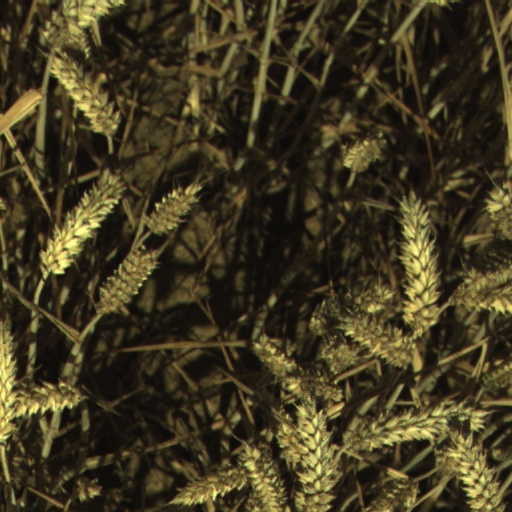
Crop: wheat